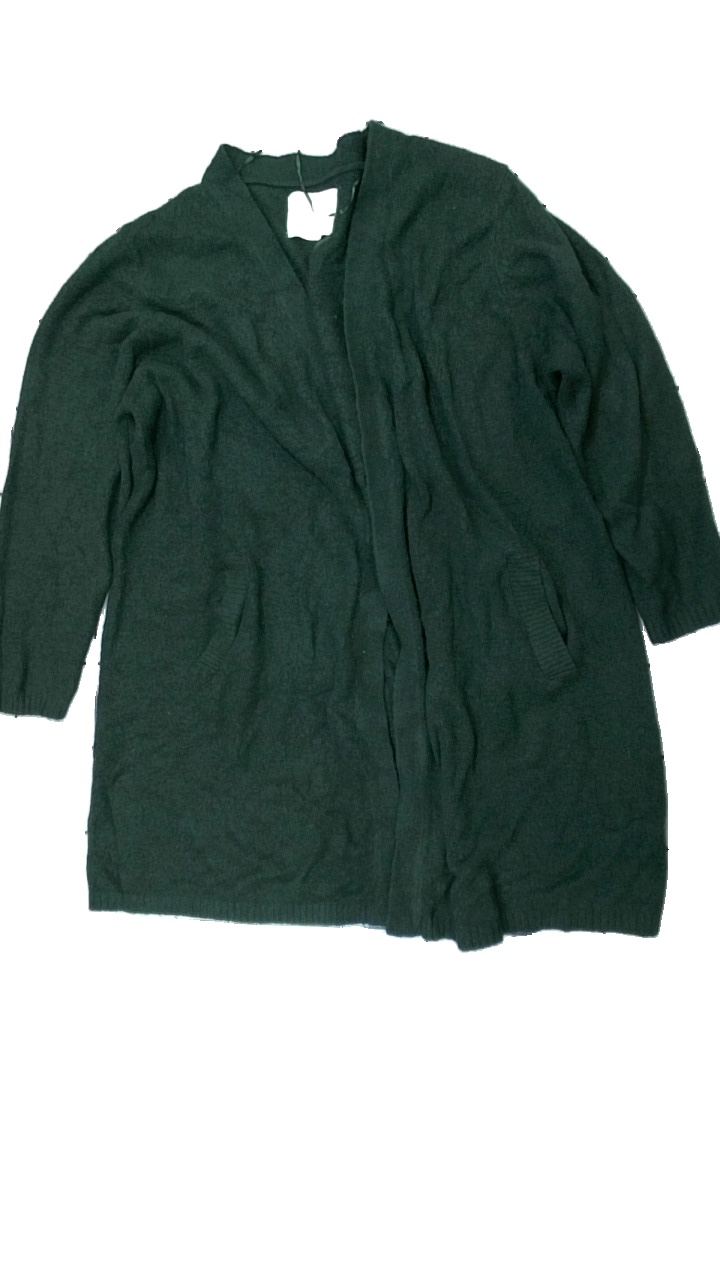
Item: Cardigan (Ladies)
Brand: Samsa Collection
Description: grön kofta
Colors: Green
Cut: Regular
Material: ?
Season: All
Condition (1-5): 5
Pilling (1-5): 5
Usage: Reuse
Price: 50-100